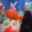
Label: aquarium_fish